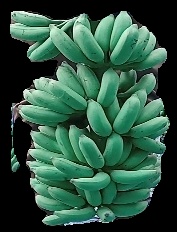
Variety: elakki-bale
Grade: grade1